Airway management

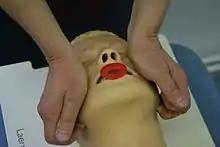
The jaw thrust maneuver can also open up the airway with minimal spine manipulation

Prevention techniques focus on preventing airway obstruction by the tongue and reducing the likelihood of aspiration of stomach contents or blood. The head-tilt/chin-lift and jaw-thrust maneuvers are useful for the former while the recovery position is useful for the latter. If head-tilt/chin-lift and jaw-thrust maneuvers are performed with any objects in the airways it may dislodge them further down the airways and thereby cause more blockage and harder removal.